Radisson Blu

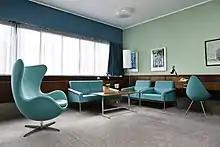
Room 606 at the Radisson Collection Royal Hotel, Copenhagen in Copenhagen, designed by Arne Jacobsen.

SAS Hotels has roots dating to the opening of the then named SAS Royal Hotel in Copenhagen, Denmark in 1960. Architect Arne Jacobsen designed every aspect of the hotel for the SAS Group, from the building, to the now-iconic furniture (including the Egg chair), to the tableware. The hotel was initially operated by the catering division of the group, but merged with the hospitality division to become SAS Catering and Hotels. In 1982, the hotels were spun off as a separate division, operating under the name SAS International Hotels.